Infant formula

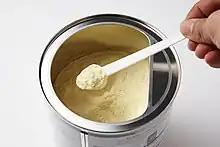

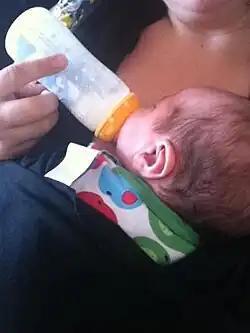
An infant being fed from a baby bottle

Infant formula, also called baby formula, simply formula (American English), formula milk, baby milk, or infant milk (British English), is a manufactured food designed and marketed for feeding babies and infants under 12 months of age, usually prepared for bottle-feeding or cup-feeding from powder (mixed with water) or liquid (with or without additional water). The U.S. Federal Food, Drug, and Cosmetic Act (FFDCA) defines infant formula as "a food which purports to be or is represented for special dietary use solely as a food for infants because it simulates human milk or its suitability as a complete or partial substitute for human milk".